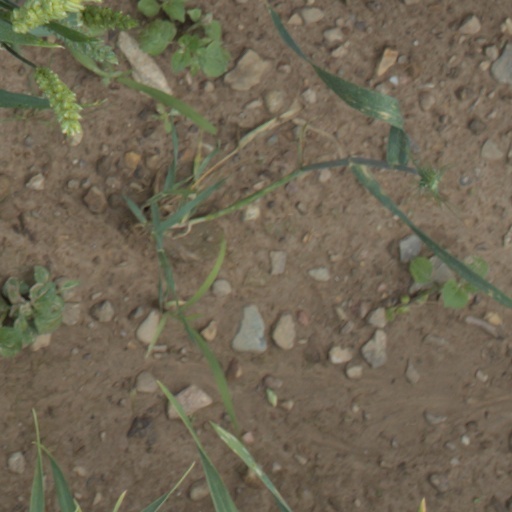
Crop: wheat